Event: Nepal Earthquake
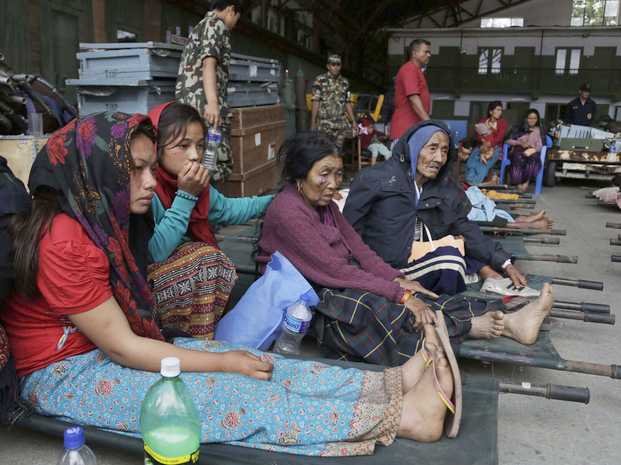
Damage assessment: no_damage